Execution of Benjamin Moloise

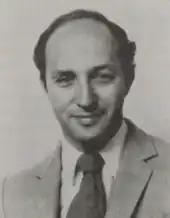
French Prime Minister Laurent Fabius observed a minute of silence in front of the South African Embassy.

Moloise was executed at Pretoria Central Prison around 7a.m. on 18 October 1985. His parents waited in a car across the street until they were informed of their son's death, with no significant crowds or vigils marking the event. Reflecting on the ordeal and the treatment by the prison staff, Pauline Moloise lamented the government's cruelty. Moloise was hanged alongside another convicted murderer, Thembinkosi Ngubuane. Despite their grief, the Moloise family were not allowed to sing traditional funeral dirges during their prayer in the prison chapel. Moloise's parents sang the ANC anthem, Nkosi Sikelel' iAfrika, in the parking lot and displayed a black power salute. They were then permitted inside to pray beside their son's coffin. Pauline mentioned that a prison warden commended her son's bravery but did not confirm if he had sung, as she believed he would, on his way to the gallows. The prison authorities declined to hand over Moloise's body to his family, instead opting for a burial in a government cemetery, with Pauline instructed to return later to receive the grave's location.